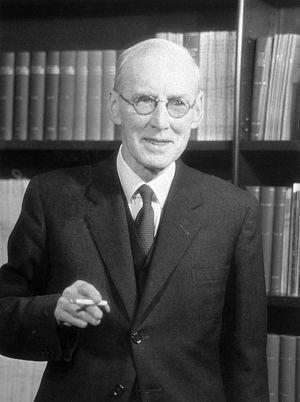
Robert Thomson Leiper est un médecin écossais, né le 17 avril 1881 à Kilmarnock et mort le 21 mai 1969.